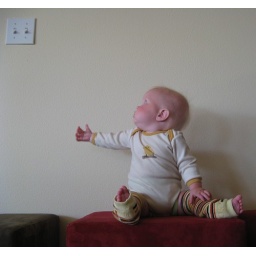
babies notice lots. Chiron checking out the environs at the beach house in Newport